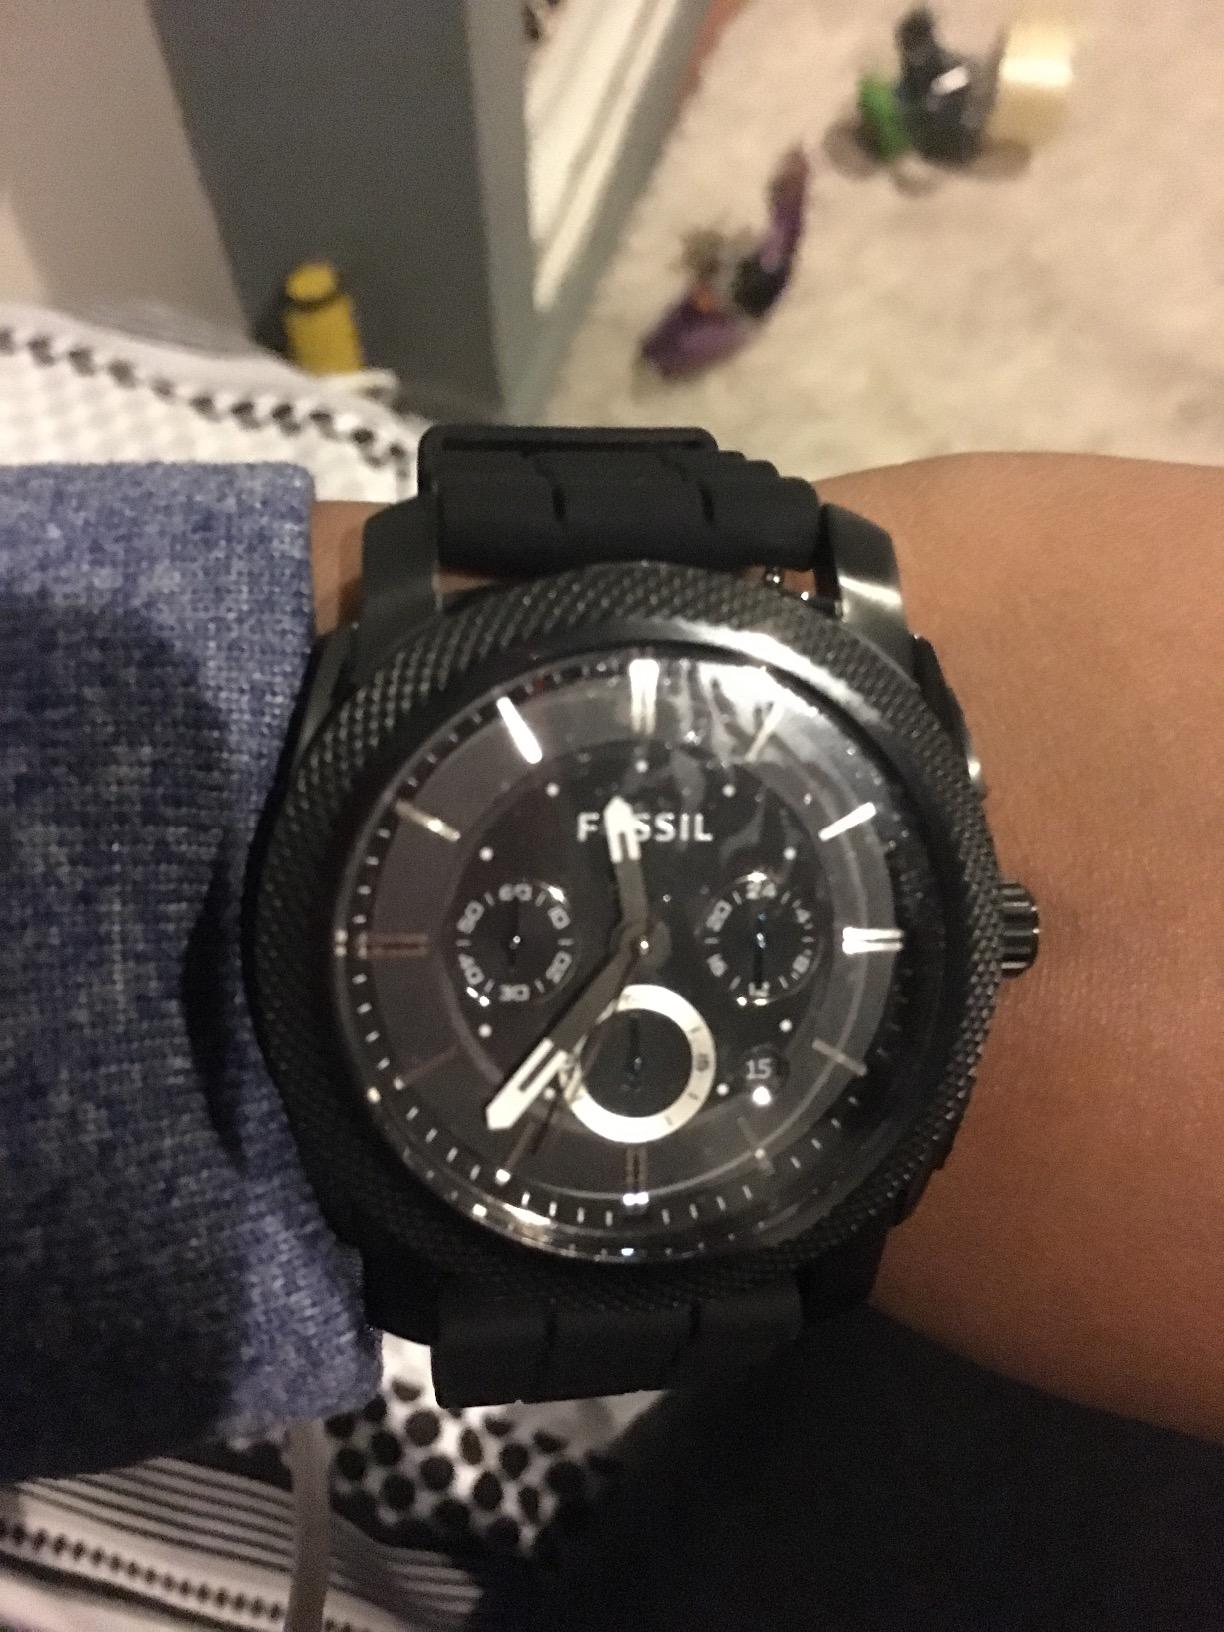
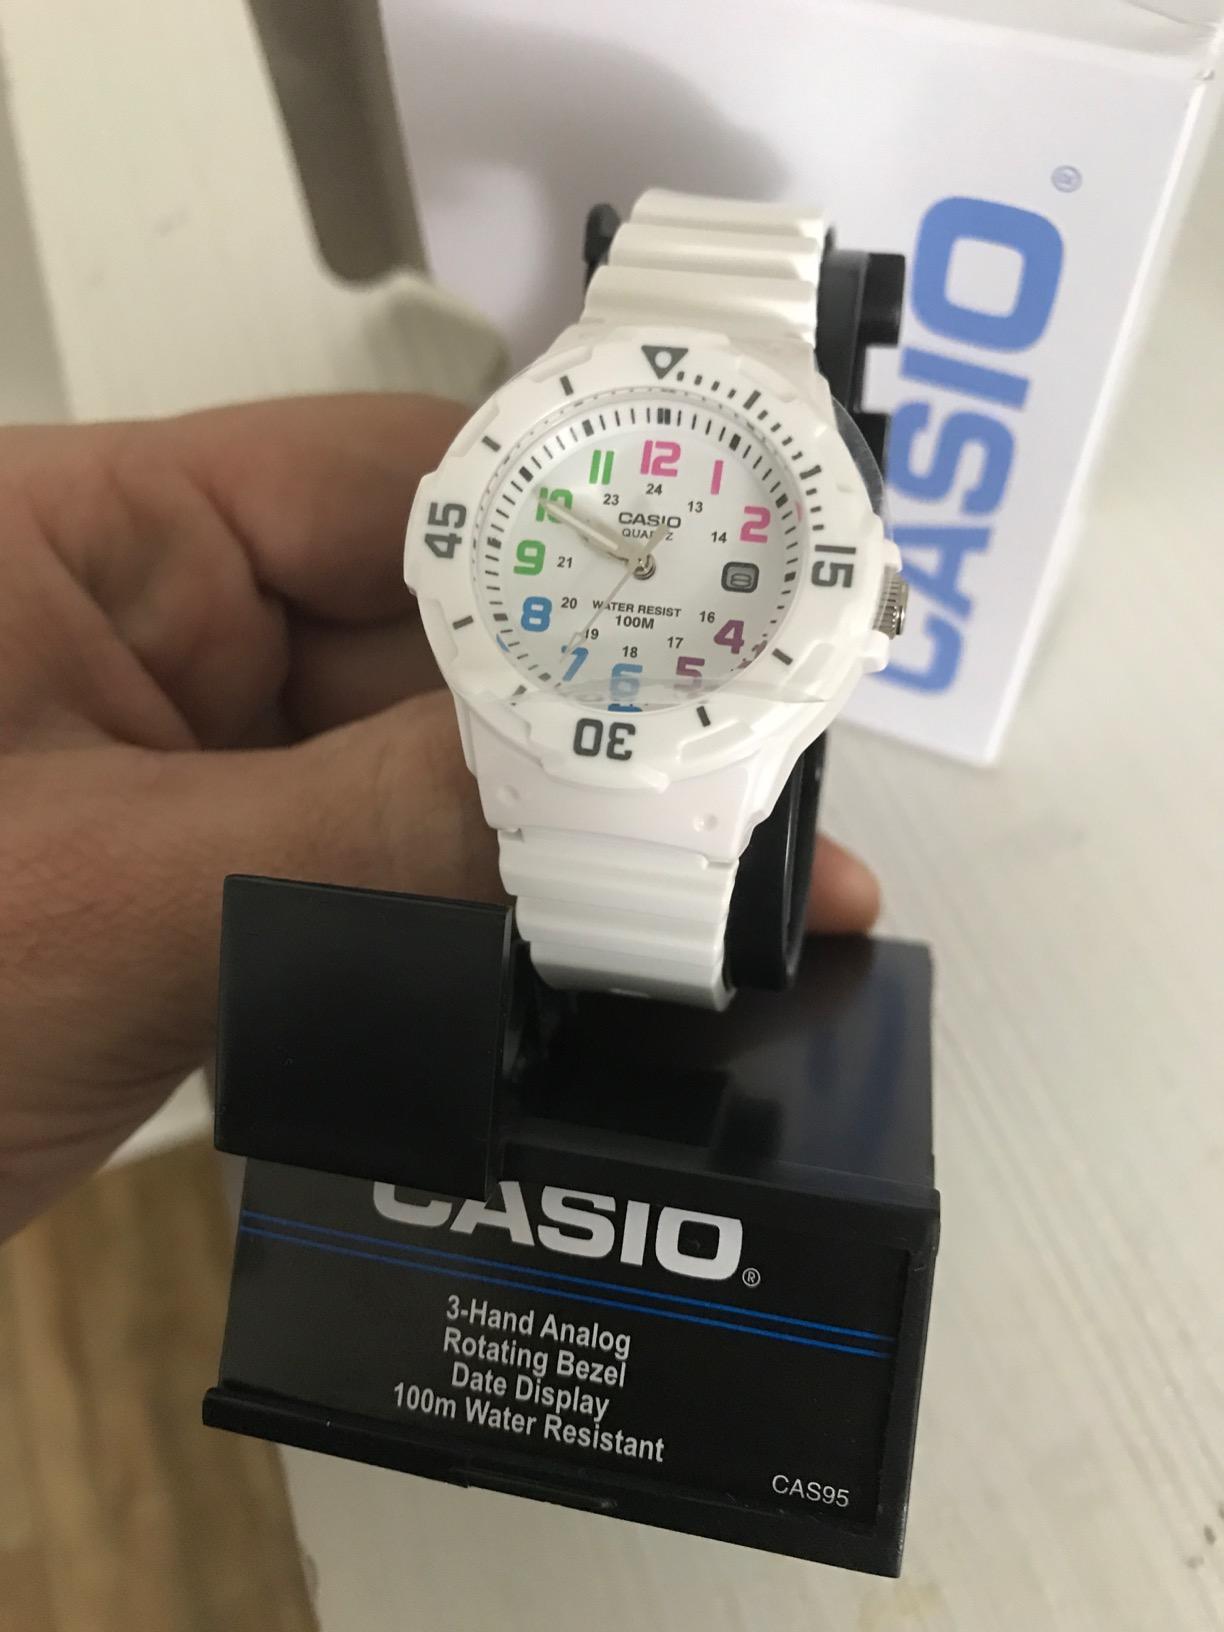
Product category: accessories_watch
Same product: no